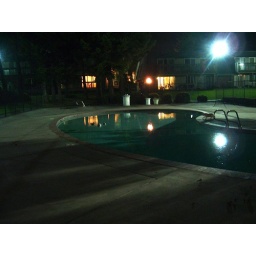
Ducks swimming in the apartment pool with cat watching from side.